Jahangir

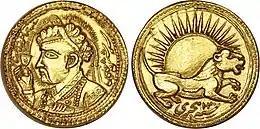
Commemorative Coin of Jahangir for 6th year of rule; with Lion and Sun symbol and Legends in Persian. 1611

In 1594, Jahangir was dispatched by his father, Akbar, alongside Asaf Khan also known as Mirza Jafar Beg and Abu'l-Fazl ibn Mubarak to defeat the renegade Raja Vir Singh Deo Bundela and to capture the city of Orchha which was considered the centre of the revolt. Jahangir arrived with a force of 12,000 after many ferocious encounters and finally subdued the Bundela and ordered Vir Singh Deo to surrender. After tremendous casualties and the start of negotiations between the two, Vir Singh Deo handed over 5000 Bundela infantry and 1000 cavalry and submitted to the command of Jahangir along with taking up imperial services at the court later. The victorious Jahangir, at 26 years of age, ordered the completion of the Jahangir Mahal a famous Mughal citadel in Orchha to commemorate and honour his victory.